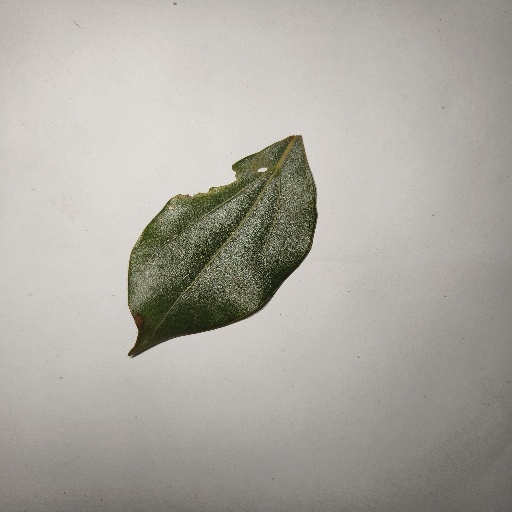
Species: Camphor
Leaf condition: Shot Hole